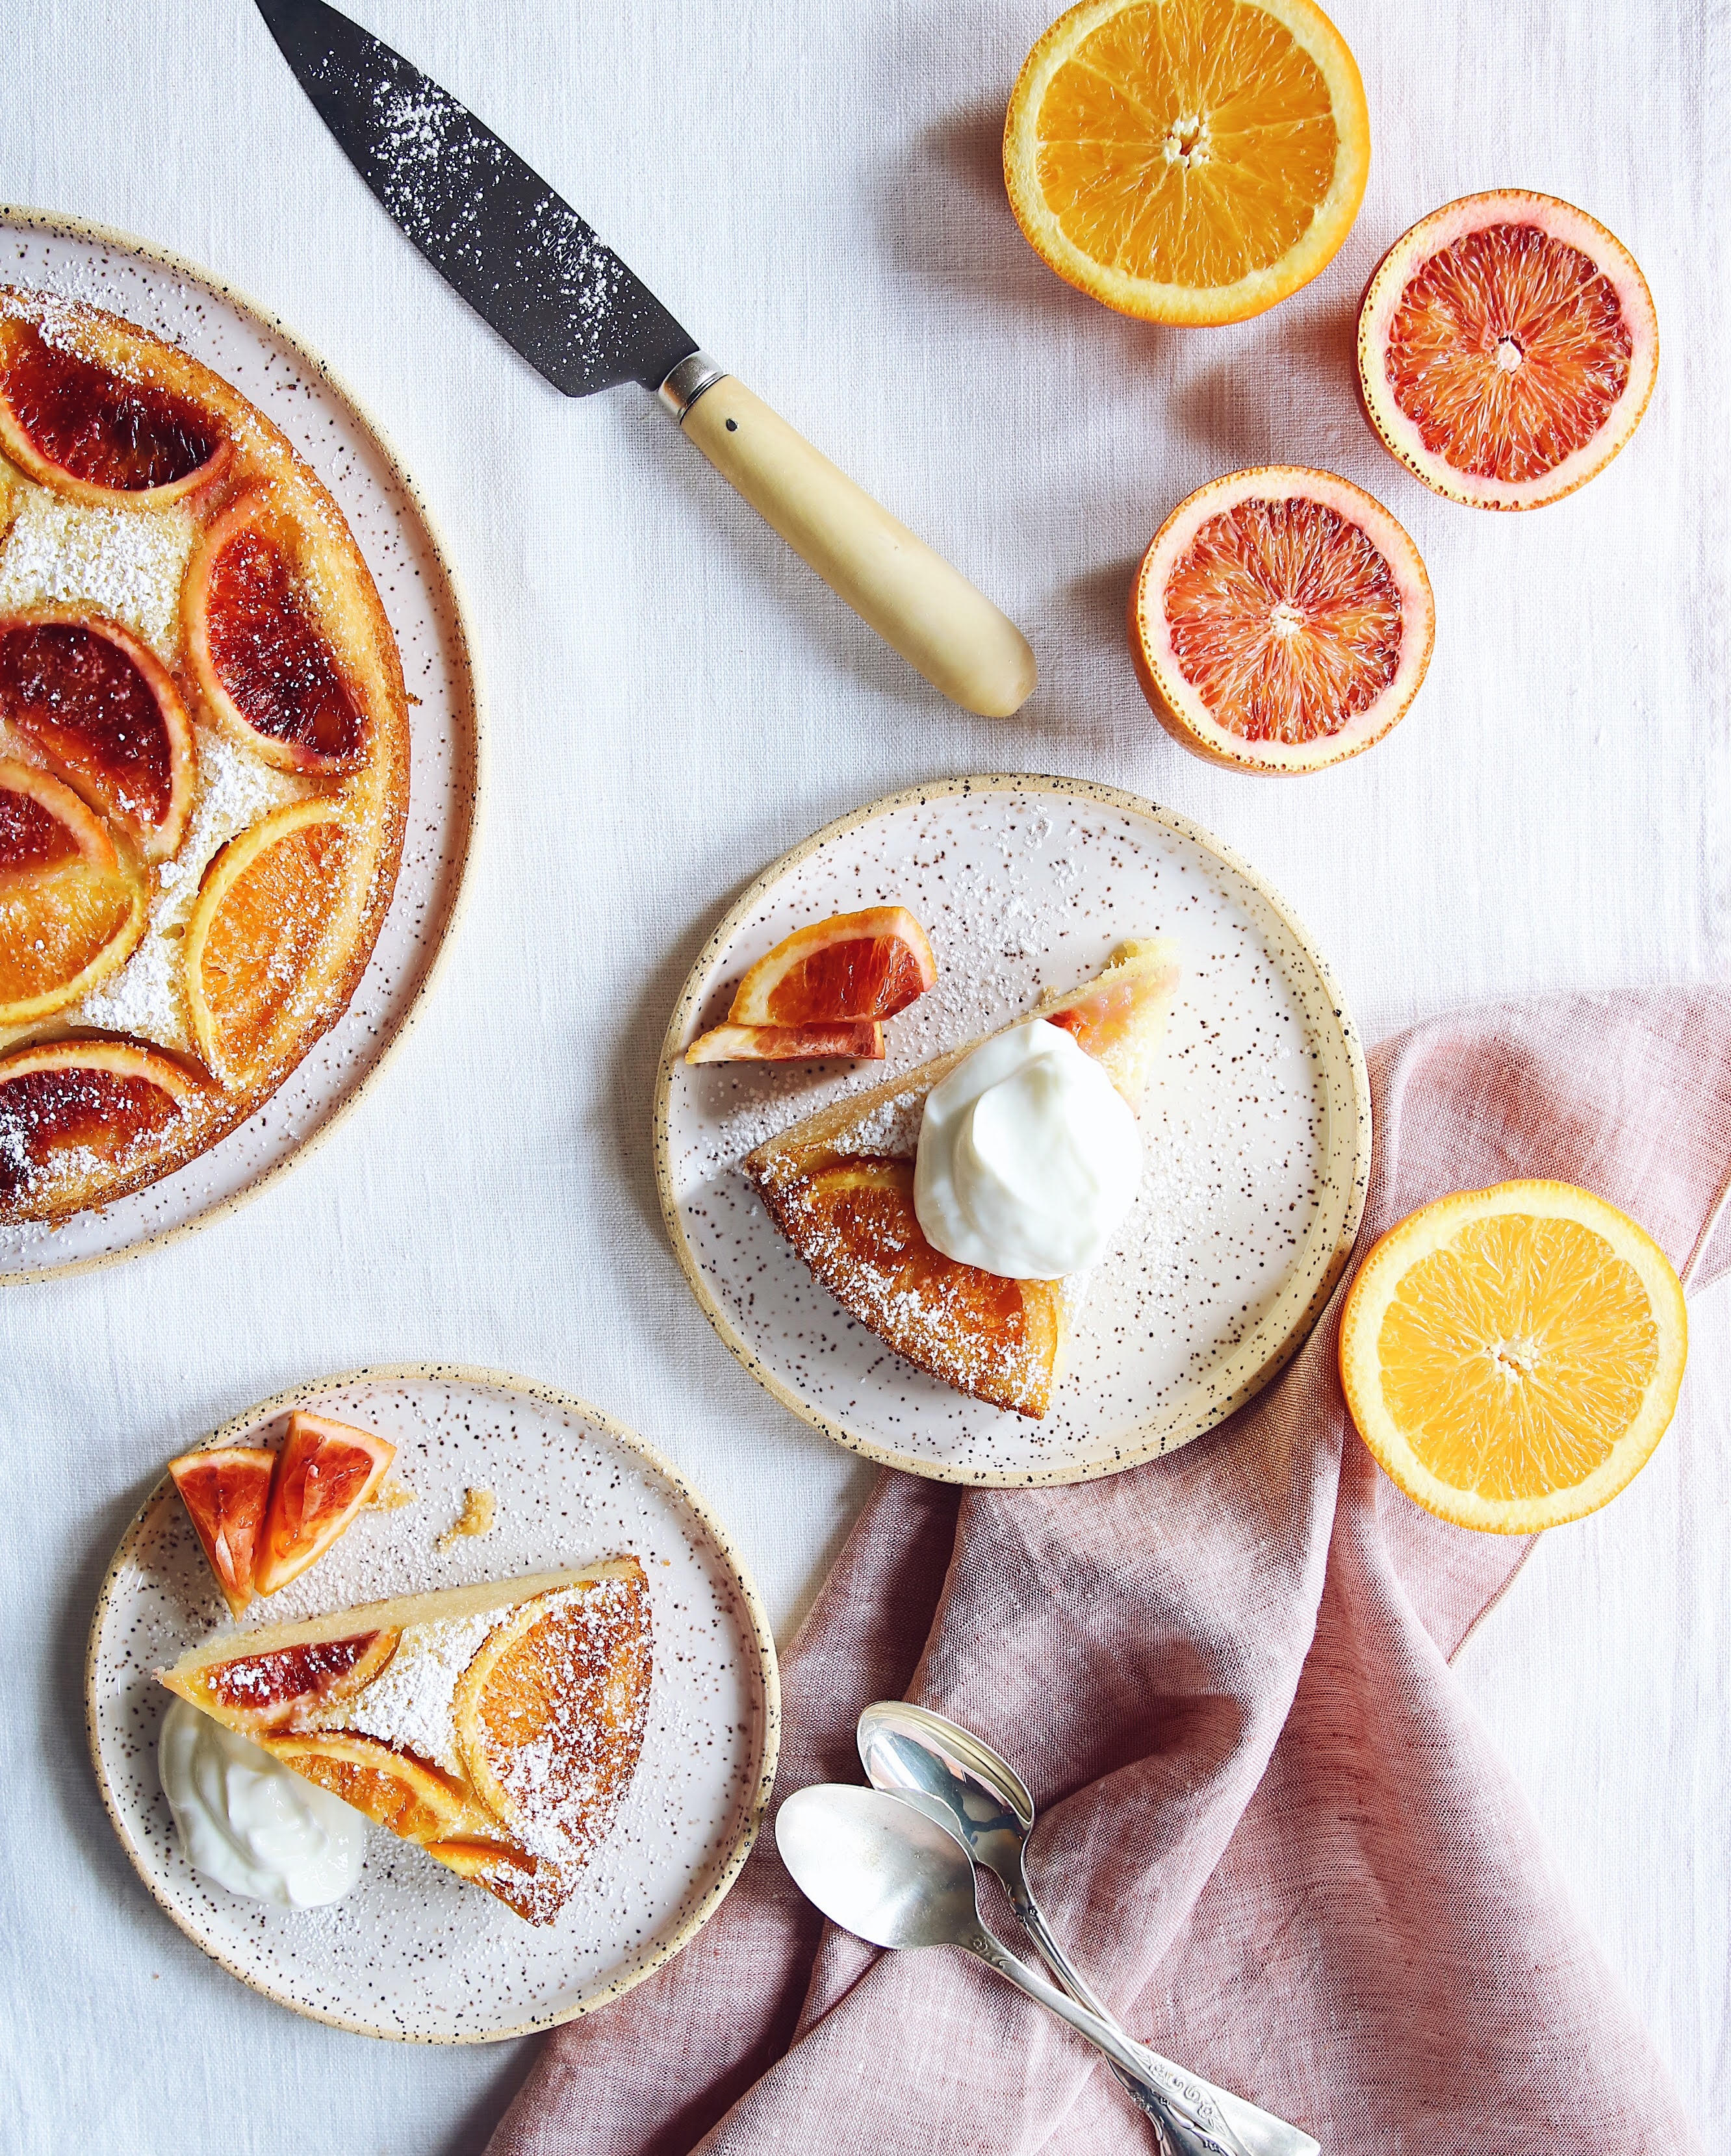
dish, food, cuisine, clementine, ingredient, orange, fruit, produce, citrus, vegetarian food, breakfast, kumquat, recipe, grapefruit, dessert, meyer lemon, brunch, baked goods, tangelo, mandarin orange